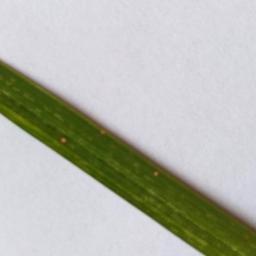
Label: Rice___Leaf_Blast